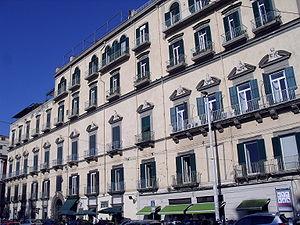
La liste des palais de la ville de Naples énumère essentiellement les structures d'intérêt historique et artistique qui ont été construites depuis la période médiévale jusqu'au XXIᵉ siècle. Selon l'historiographie et les sources officielles, on compte plusieurs centaines d'édifices qui ont un patrimoine riche d'histoire artistique, architecturale et civile qui s'est formé au cours de onze siècles.